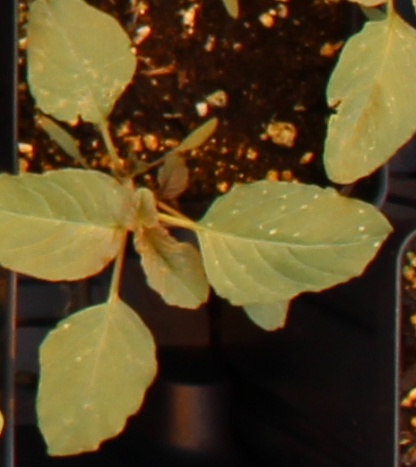
Label: Palmer Amaranth